Land Acts (Ireland)

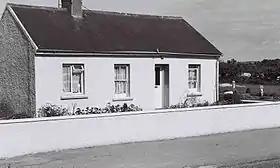
Original 1906 Labourers' Act cottage, as seen in 1977

Having largely settled the Irish land question, William O'Brien, convinced by the success of combining the "doctrine of conciliation" with "conference plus business", turned his attention in a Second Phase to the Irish Land and Labour Association's demands for the need to settle Irish labourers in the soil. His parliamentary engagement achieved the successful enactment of the unprecedented Labourers (Ireland) Act 1906 (6 Edw. 7. c. 37) (initiated by James Bryce), followed by the Labourers (Ireland) Act 1911 (1 & 2 Geo. 5. c. 19) (initiated by Augustine Birrell).